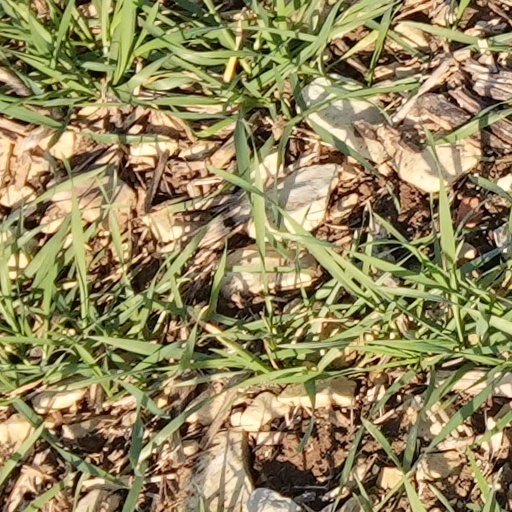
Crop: wheat